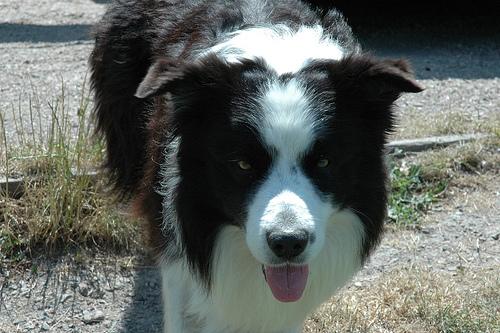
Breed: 227-n000094-collie